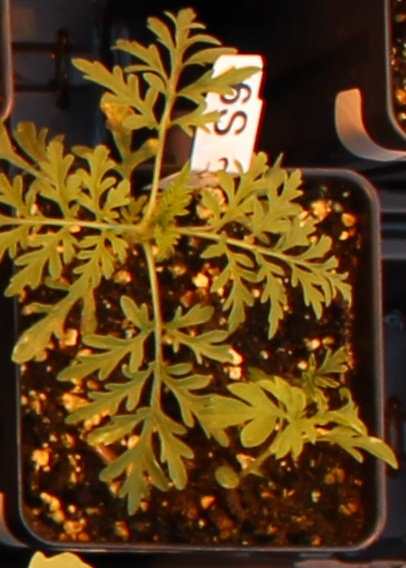
Label: Ragweed